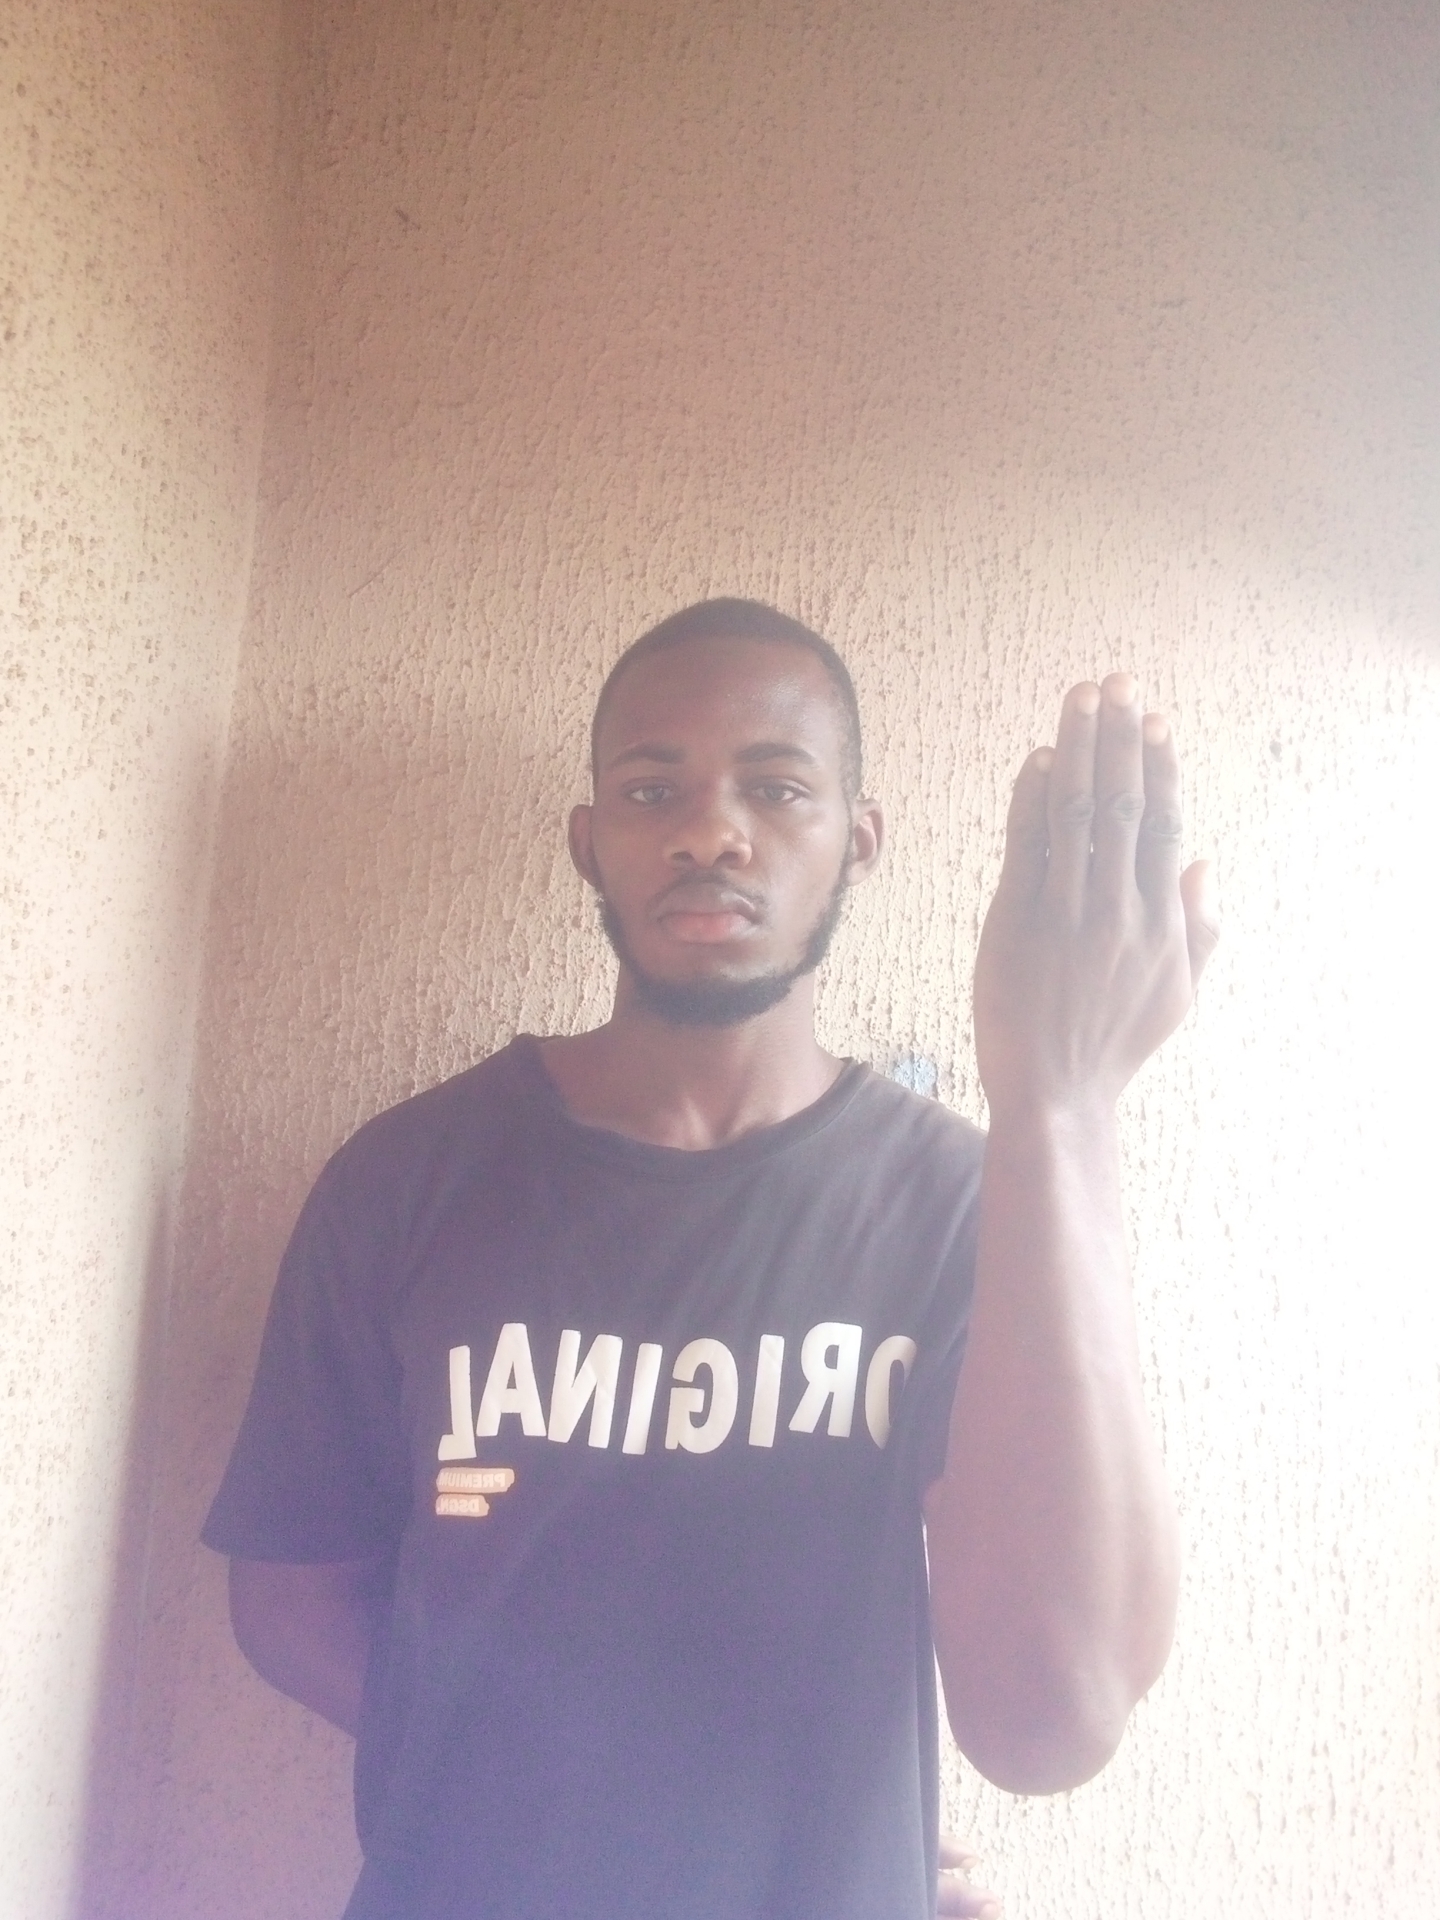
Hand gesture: stop_inverted